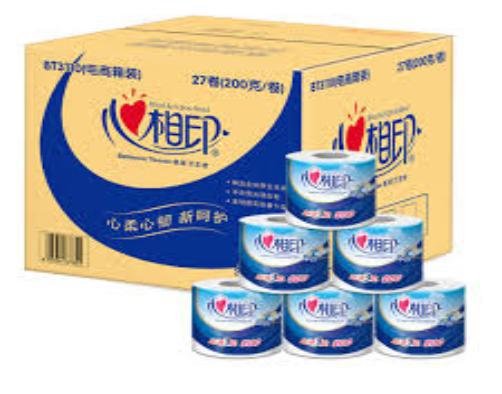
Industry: Necessities